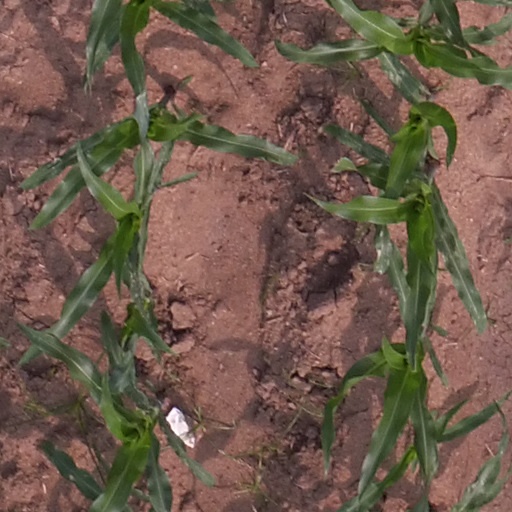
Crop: maize; corn